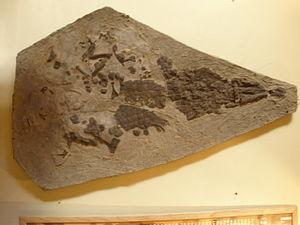
Diplocynodon est un genre éteint d'Alligatoroidea qui a vécu pendant le Paléocène et jusqu'au Miocène moyen en Europe.